Torture of slaves in the United States

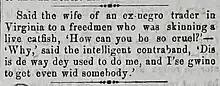
"Said the wife of an ex-negro trader in Virginia to a freedmen who was skinning a live catfish, 'How can you be so cruel!'—'Why,' said the intelligent contraband, 'Dis is de way dey used to do me, and I'se gwine to get even wid somebody.'"

Torture of slaves in the United States was fairly common, as part of what many slavers claimed was necessary discipline. As one history put it, "Stinted allowance, imprisonment, and whipping were the usual methods of punishment; incorrigibles were sometimes 'ironed' or sold." Alternatives to torture as a means of increasing productivity included "direct payment of slaves for extra work."